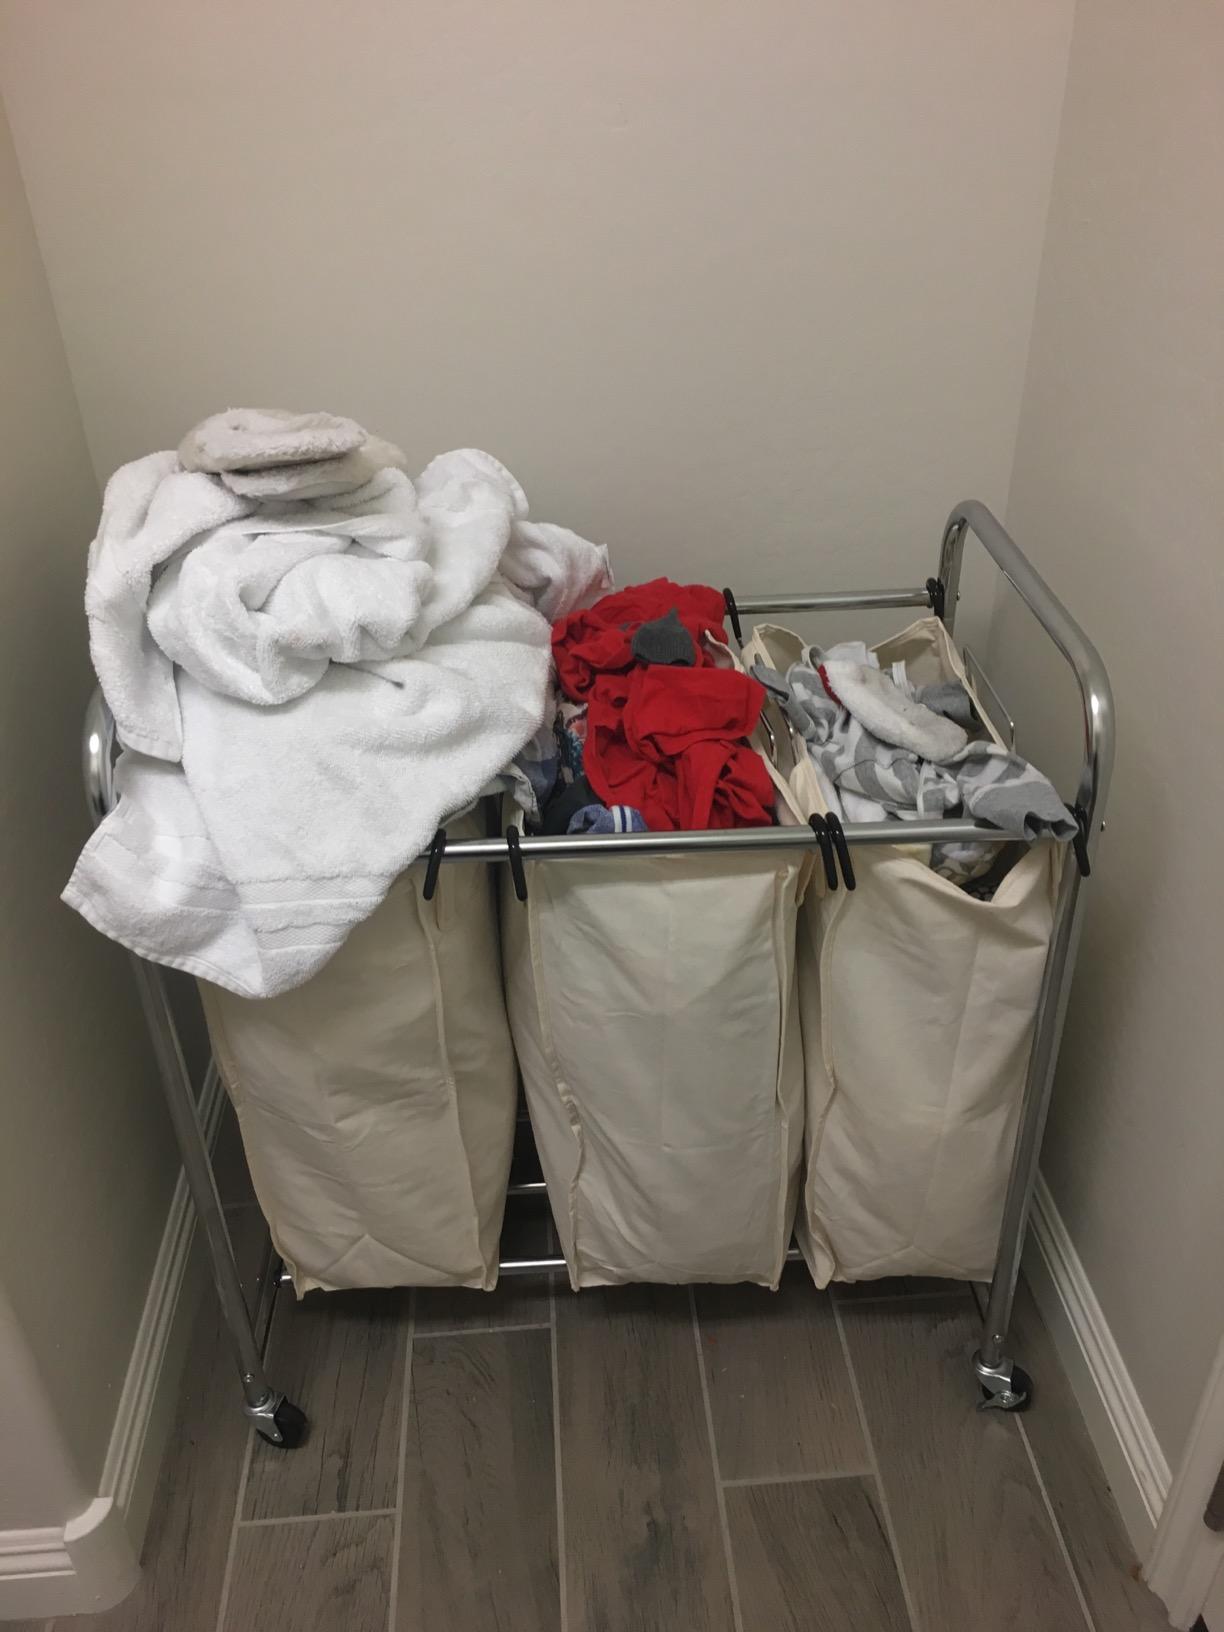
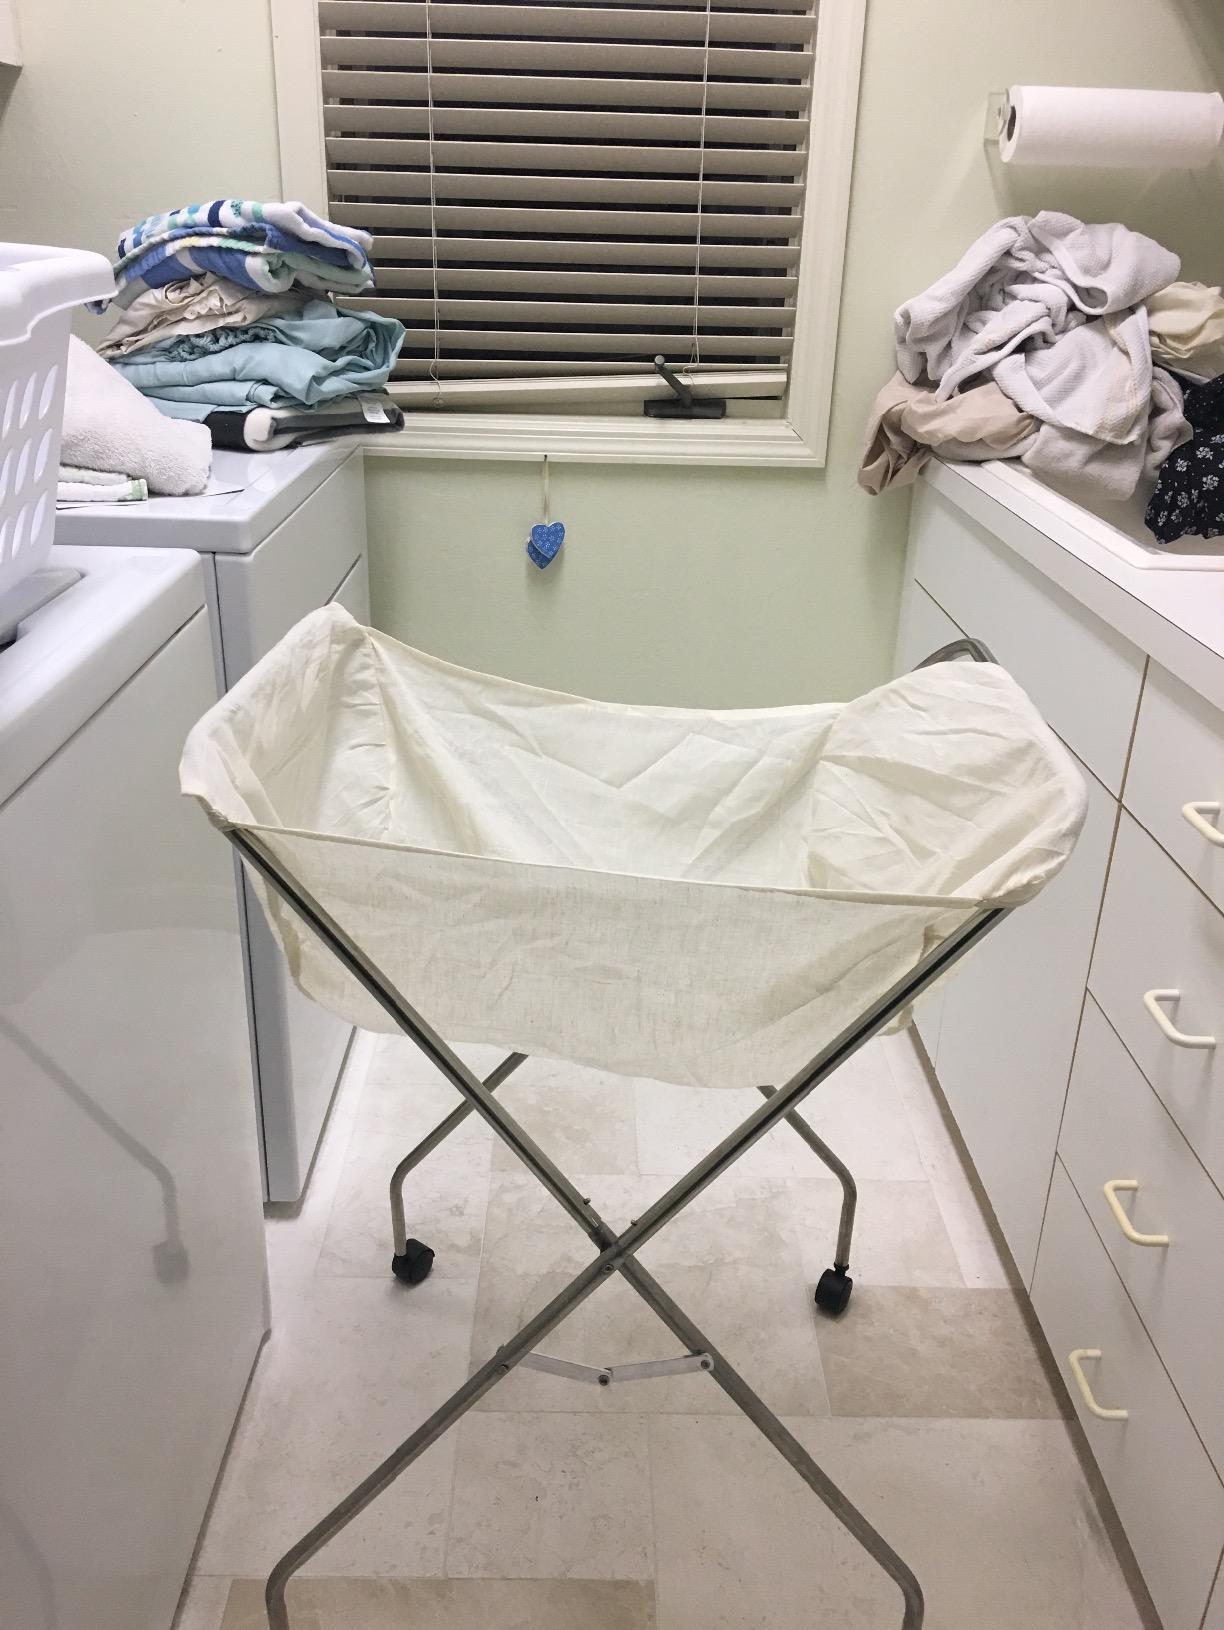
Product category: items_hamper
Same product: no